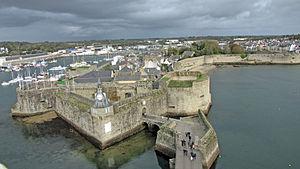
Ville close de Concarneau
La Ville close de Concarneau est une cité fortifiée des XVᵉ et XVIᵉ siècles construite sur un îlot. Elle est le cœur historique de la ville de Concarneau qui s'est progressivement développée autour de l'îlot.
Cet article recense les monuments historiques français classés en 1899.